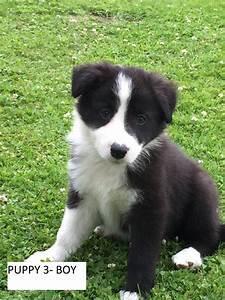
dog